Edward Woodgate

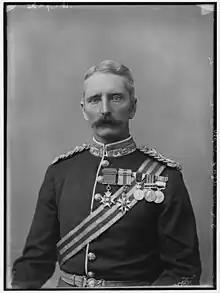
Edward Robert Prevost Woodgate

Sir Edward Robert Prevost Woodgate (1 November 1845 – 23 March 1900) was an infantry officer in the British Army.